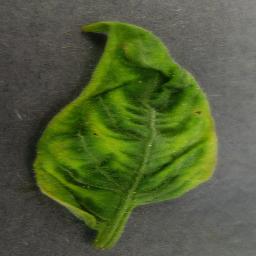
Label: Tomato___Tomato_Yellow_Leaf_Curl_Virus